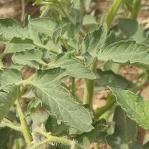
Crop: Tomato
Condition: healthy-leaf